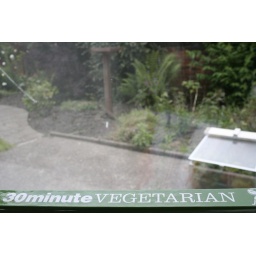
book spine by the window